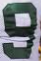
Number: 9